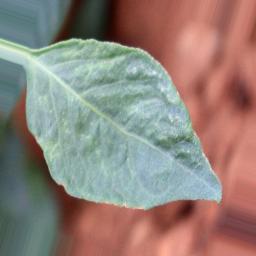
Label: healthy